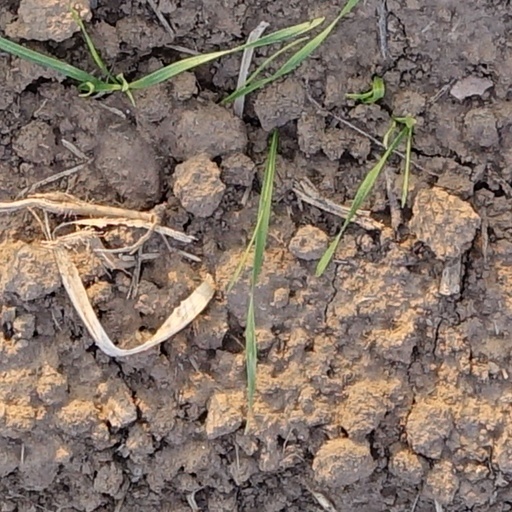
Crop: wheat